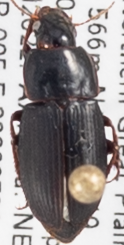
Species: Harpalus opacipennis
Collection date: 2022-07-26
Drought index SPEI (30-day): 1.19
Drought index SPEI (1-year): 0.512
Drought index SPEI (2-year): -0.86